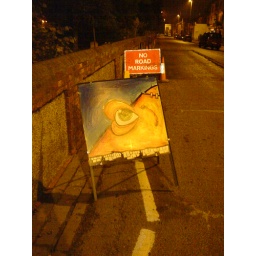
so..i was walking home.. drunkand this sign landed in my kitchn!well, it'd be rude not toso i didstill wet